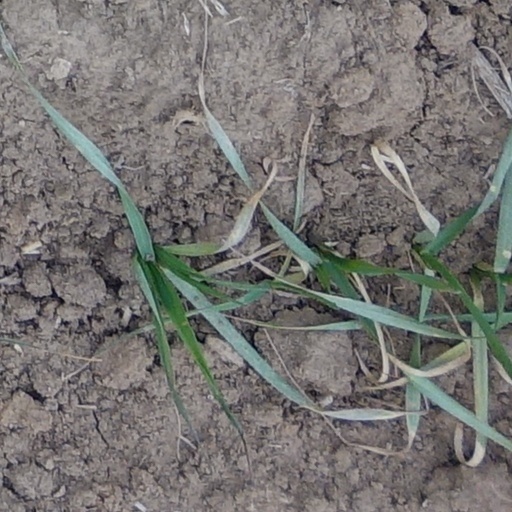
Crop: wheat